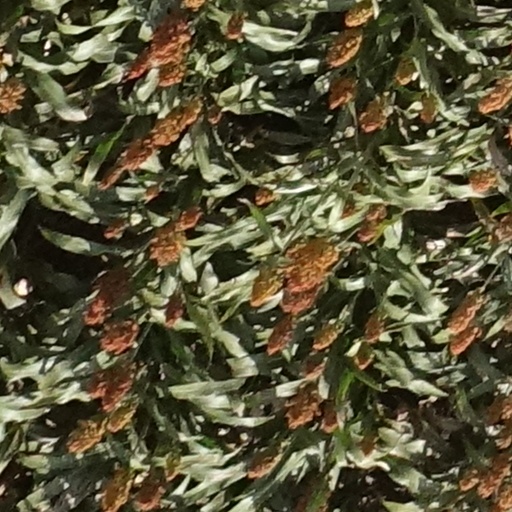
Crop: sorghum